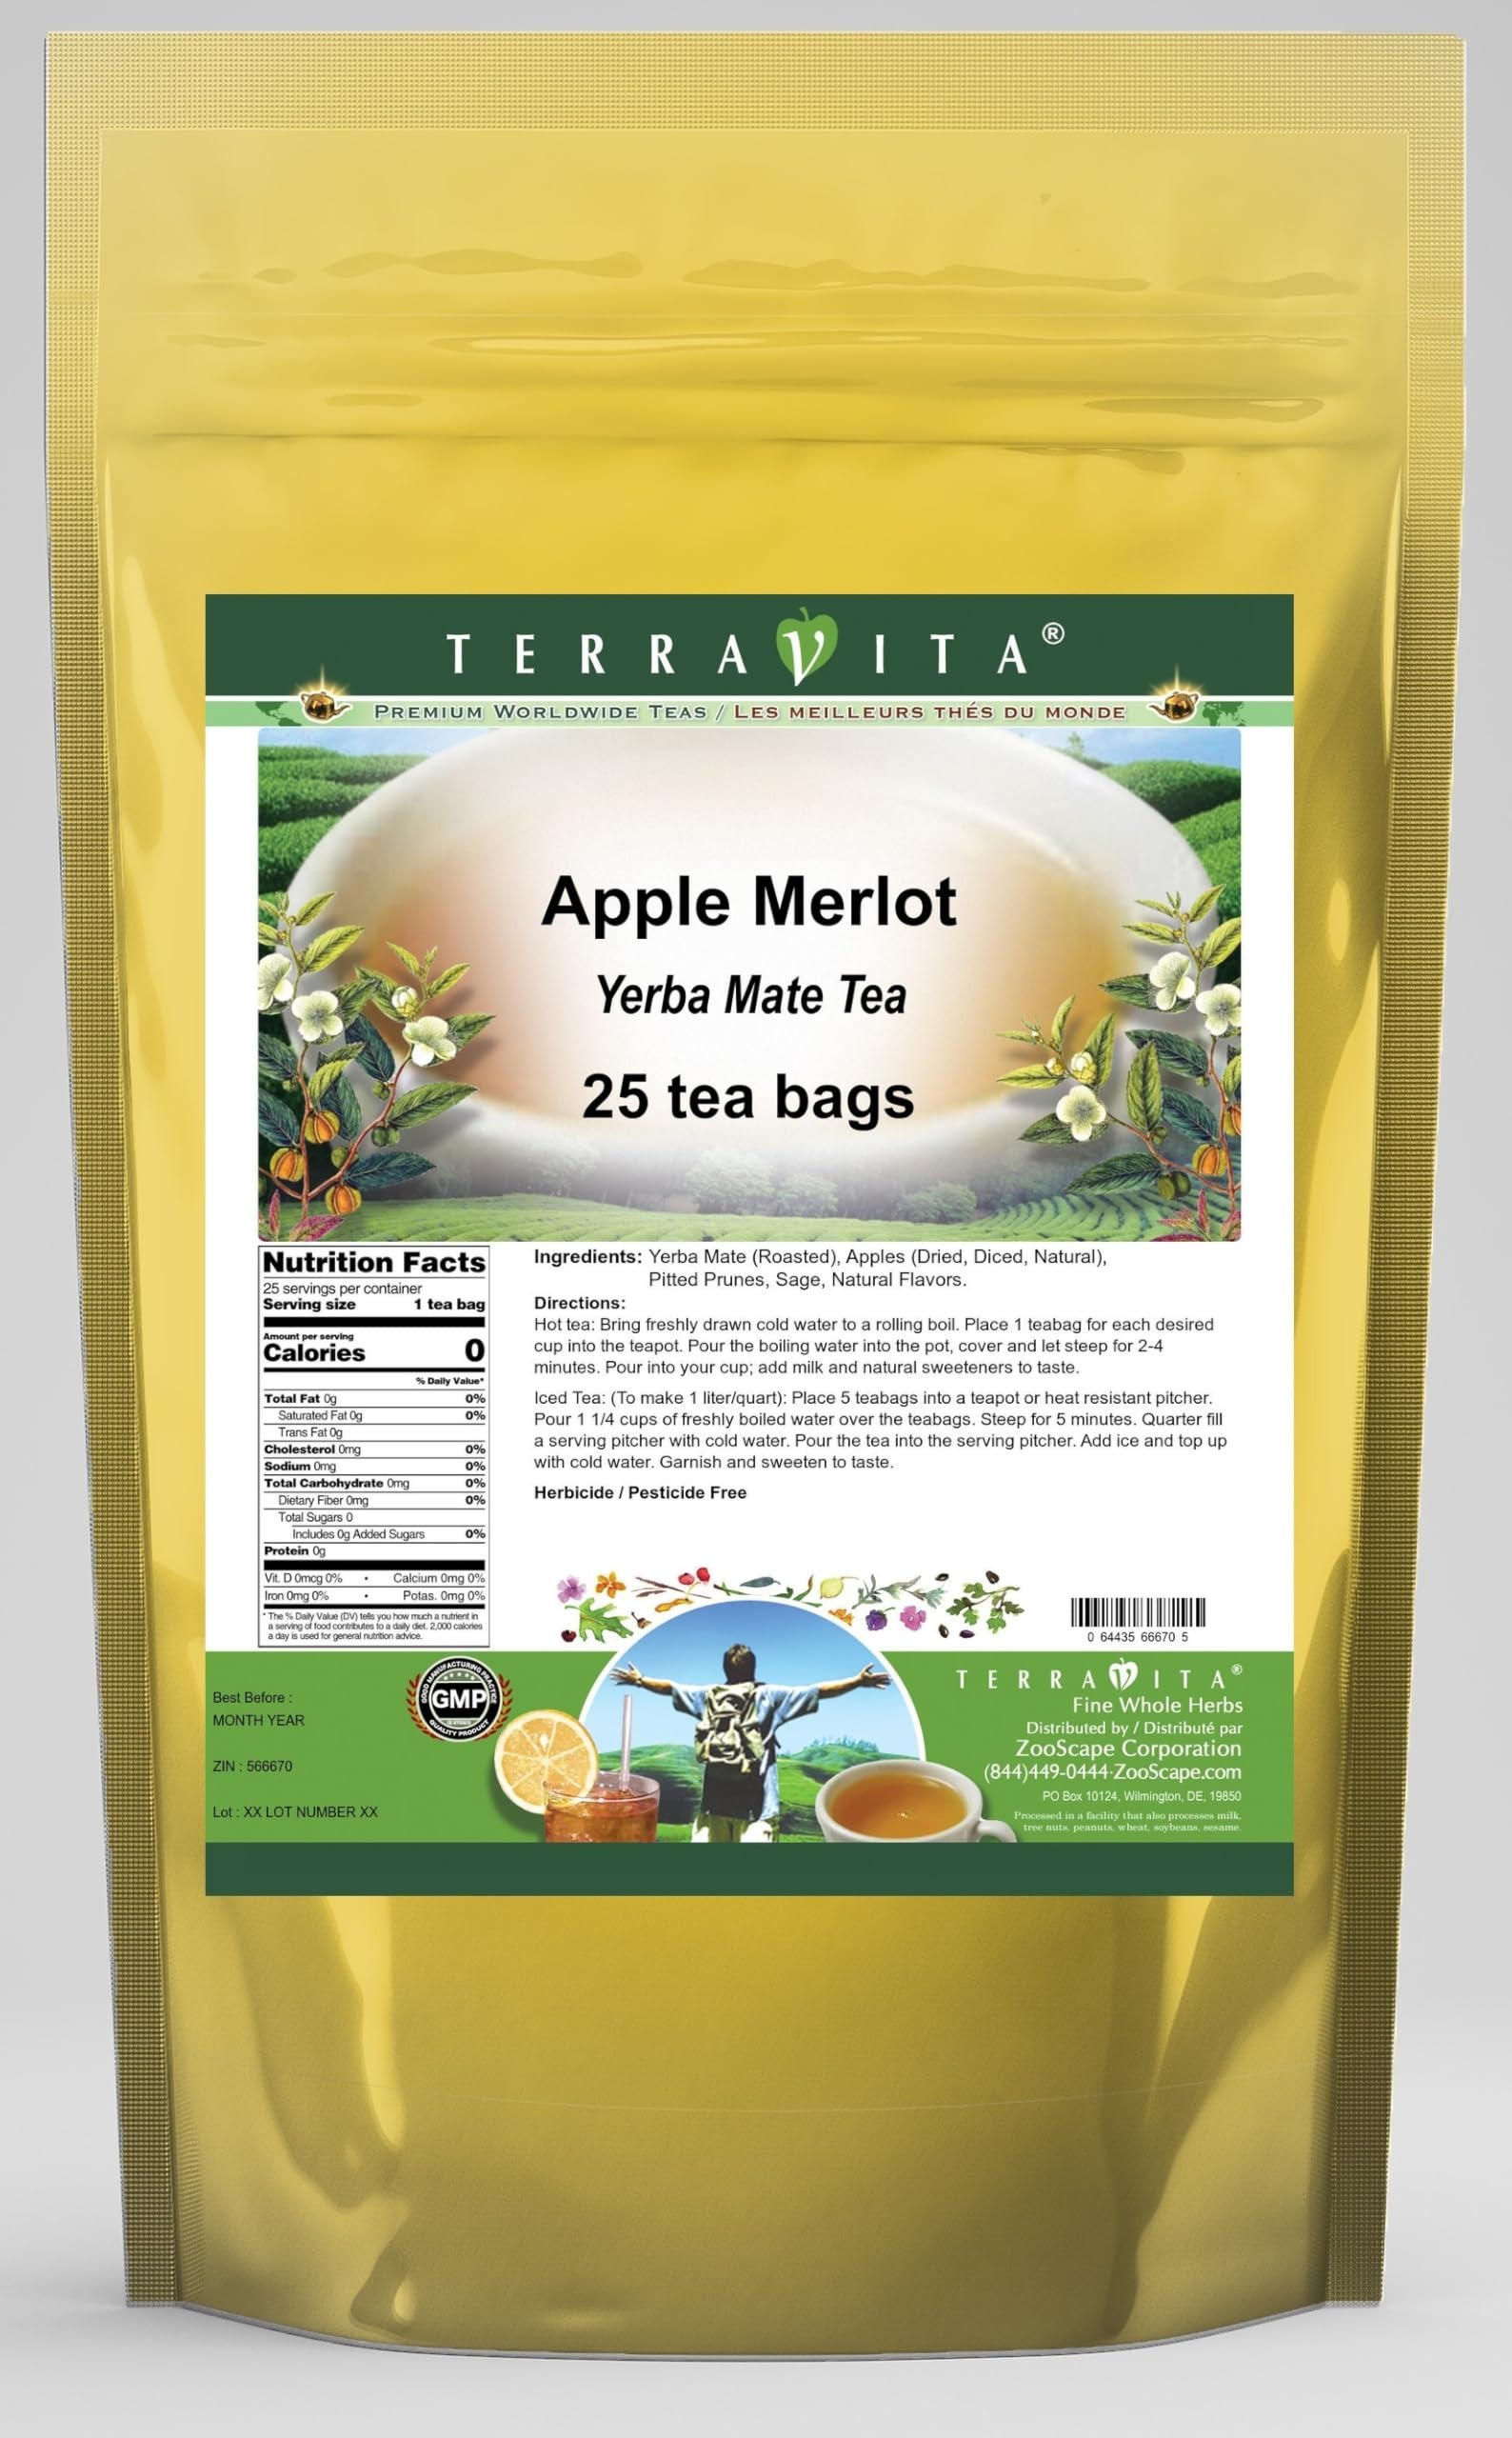
Item Name: Apple Merlot Yerba Mate Tea (25 tea bags, ZIN: 566670) - 2 Pack
Bullet Point 1: Our Apple Merlot Yerba Mate tea is a scrumptuous all-natural flavored Yerba Mate coffee substitute with Apples (Dried, Diced, Natural), Pitted Prunes and Sage that will refresh you with its terrific taste! You will enjoy the earthy and acidity-free Apple Merlot aroma and flavor again and again! - Ingredients: Yerba Mate, Apples (Dried, Diced, Natural), Pitted Prunes, Sage and Natural Apple Merlot Flavor.
Bullet Point 2: No fillers.
Bullet Point 3: Manufacturer: TerraVita
Bullet Point 4: Size: 25 tea bags
Bullet Point 5: Yerba Mate Tea Bags - Packed in a convenient upright pouch!
Product Description: Our Apple Merlot Yerba Mate tea is a scrumptuous all-natural flavored Yerba Mate coffee substitute with Apples (Dried, Diced, Natural), Pitted Prunes and Sage that will refresh you with its terrific taste! You will enjoy the earthy and acidity-free Apple Merlot aroma and flavor again and again! - Ingredients: Yerba Mate, Apples (Dried, Diced, Natural), Pitted Prunes, Sage and Natural Apple Merlot Flavor. - Hot tea brewing method: Bring freshly drawn cold water to a rolling boil. Place 1 teabag for each desired cup into the teapot. Pour the boiling water into the pot, cover and let steep for 2-4 minutes. Pour into your cup; add milk and natural sweeteners to taste. - Iced tea brewing method: (To make 1 liter/quart): Place 5 teabags into a teapot or heat resistant pitcher. Pour 1 1/4 cups of freshly boiled water over the teabags. Steep for 5 minutes. Quarter fill a serving pitcher with cold water. Pour the tea into the serving pitcher. Add ice and top up with cold water. Garnish and sweeten to taste. - TerraVita is an exclusive line of premium-quality, natural source products that use only the finest, purest and most potent ingredients found around the world. TerraVita is hallmarked by the highest possible standards of purity, potency, stability and freshness. All of our products are prepared with the highest elements of quality control, from raw materials through the entire manufacturing process, up to and including the moment that the bottles or bags are sealed for freshness and shipped out to you. Our highest possible standards are certified by independent laboratories and backed by our personal guarantee. - TerraVita exists to meet and ensure your family's health and wellness without the harmful effects of chemicals and health products. We strive to make all of our pr
Value: 50.0
Unit: Count

Price: 37.63